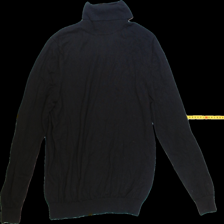
View: front
Type: Shirt
Category: Ladies
Brand: Cubus
Colors: Black
Material: 100%wool
Pattern: Plain
Cut: Regular, Turtle neck
Size: XL
Season: All
Trend: No trend
Stains: Yes
Price range: <50
Recommended usage: Export